History of Australia (1945-2021)

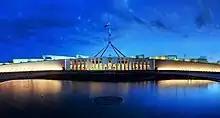
The new Parliament House in Canberra was opened in 1988.

In 1974, Whitlam selected John Kerr, a former member of the Labor Party and presiding Chief Justice of New South Wales to serve as Governor-General. The Whitlam government was re-elected with a decreased majority in the lower house in the 1974 Election. In 1974–75 the government thought about borrowing US$4 billion in foreign loans. Minister Rex Connor conducted secret discussions with a loan broker from Pakistan, and the Treasurer, Jim Cairns, misled parliament over the issue. Arguing the government was incompetent following the Loans affair, the opposition Liberal-Country Party Coalition delayed passage of the government's money bills in the Senate, until the government would promise a new election. Whitlam refused, Malcolm Fraser, leader of the Opposition insisted. The deadlock came to an end when the Whitlam government was dismissed by the Governor-General, John Kerr on 11 November 1975 and Fraser was installed as caretaker prime minister, pending an election. The "reserve powers" granted to the Governor General by the Constitution of Australia, had allowed an elected government to be dismissed without warning by a representative of the Monarch.